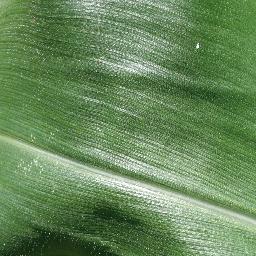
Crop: corn
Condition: (maize)_healthy